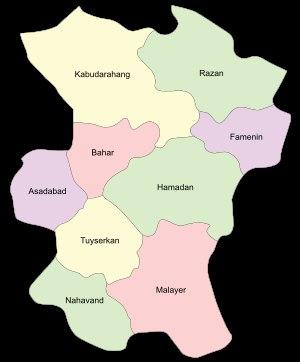
Hamedan est une des 31 provinces d'Iran. Sa capitale est la ville de Hamedan. La province couvre une superficie de 19 546 km². En 1996, la province de Hamedan avait une population d'approximativement 1,7 million de personnes.